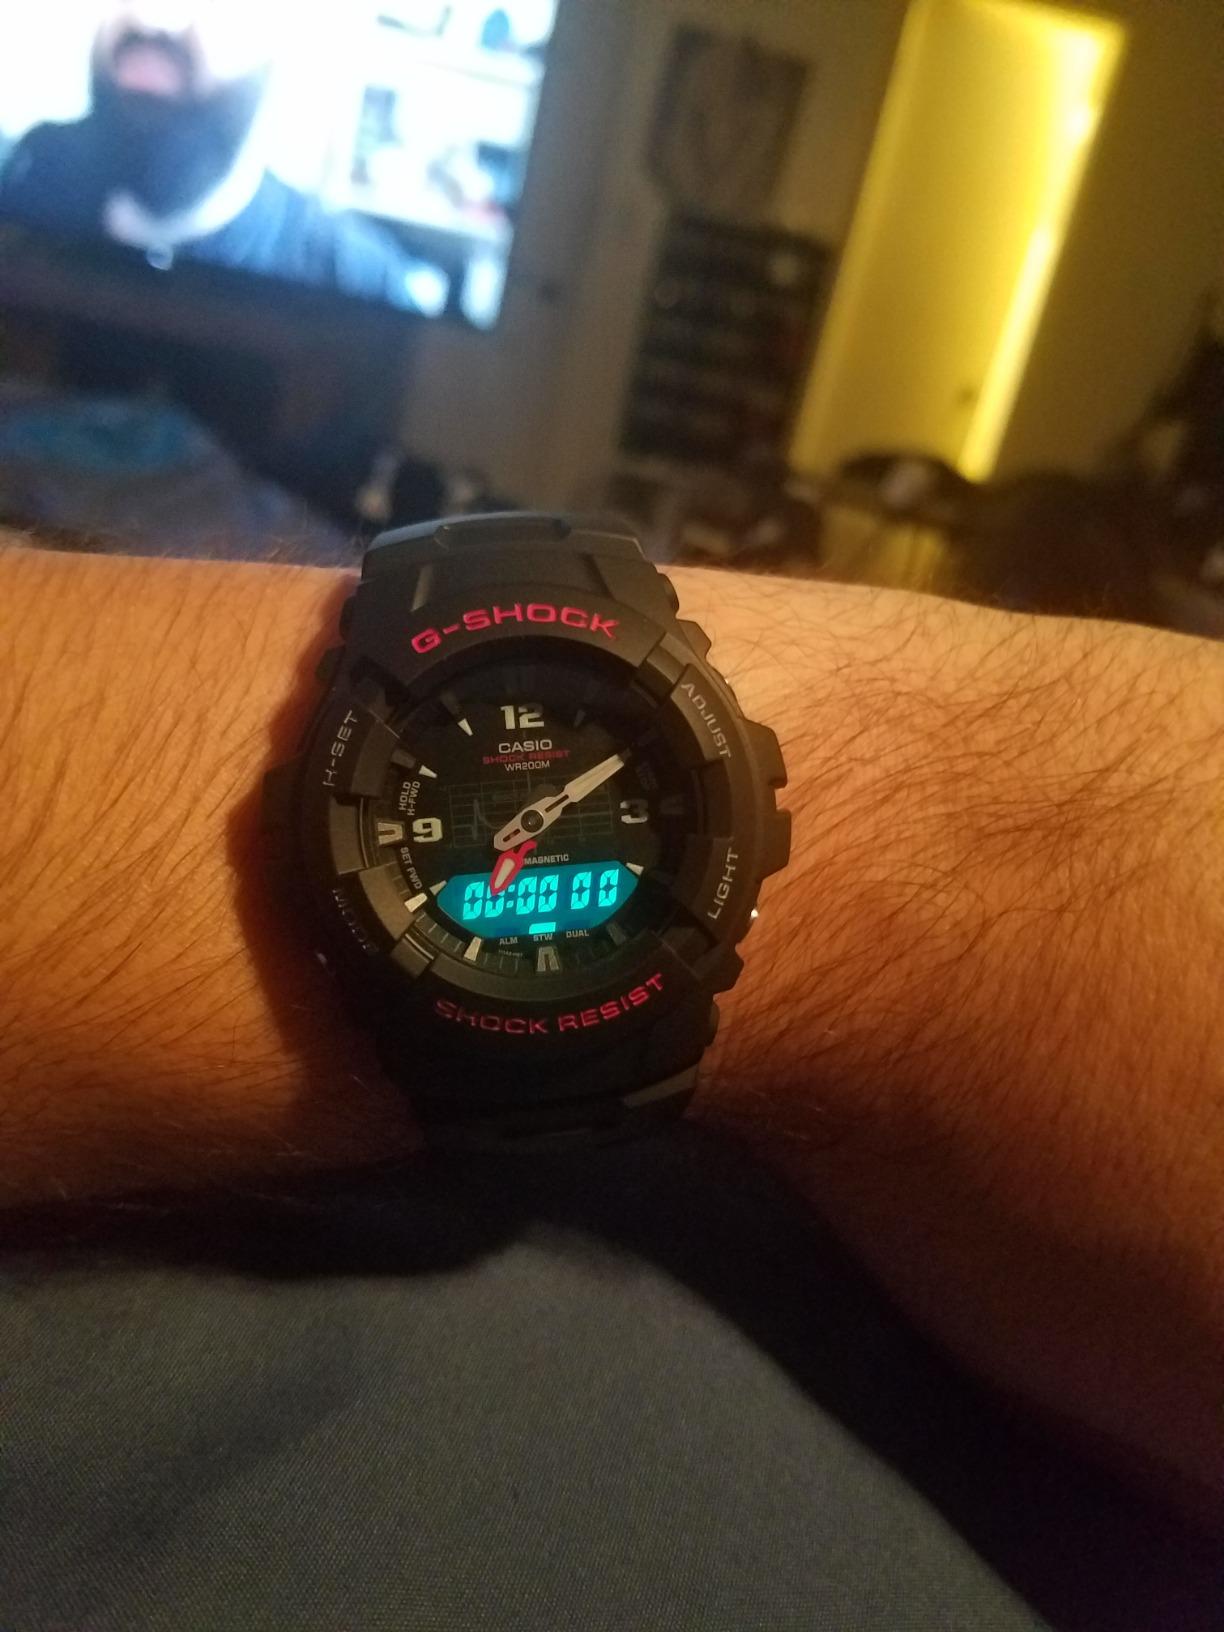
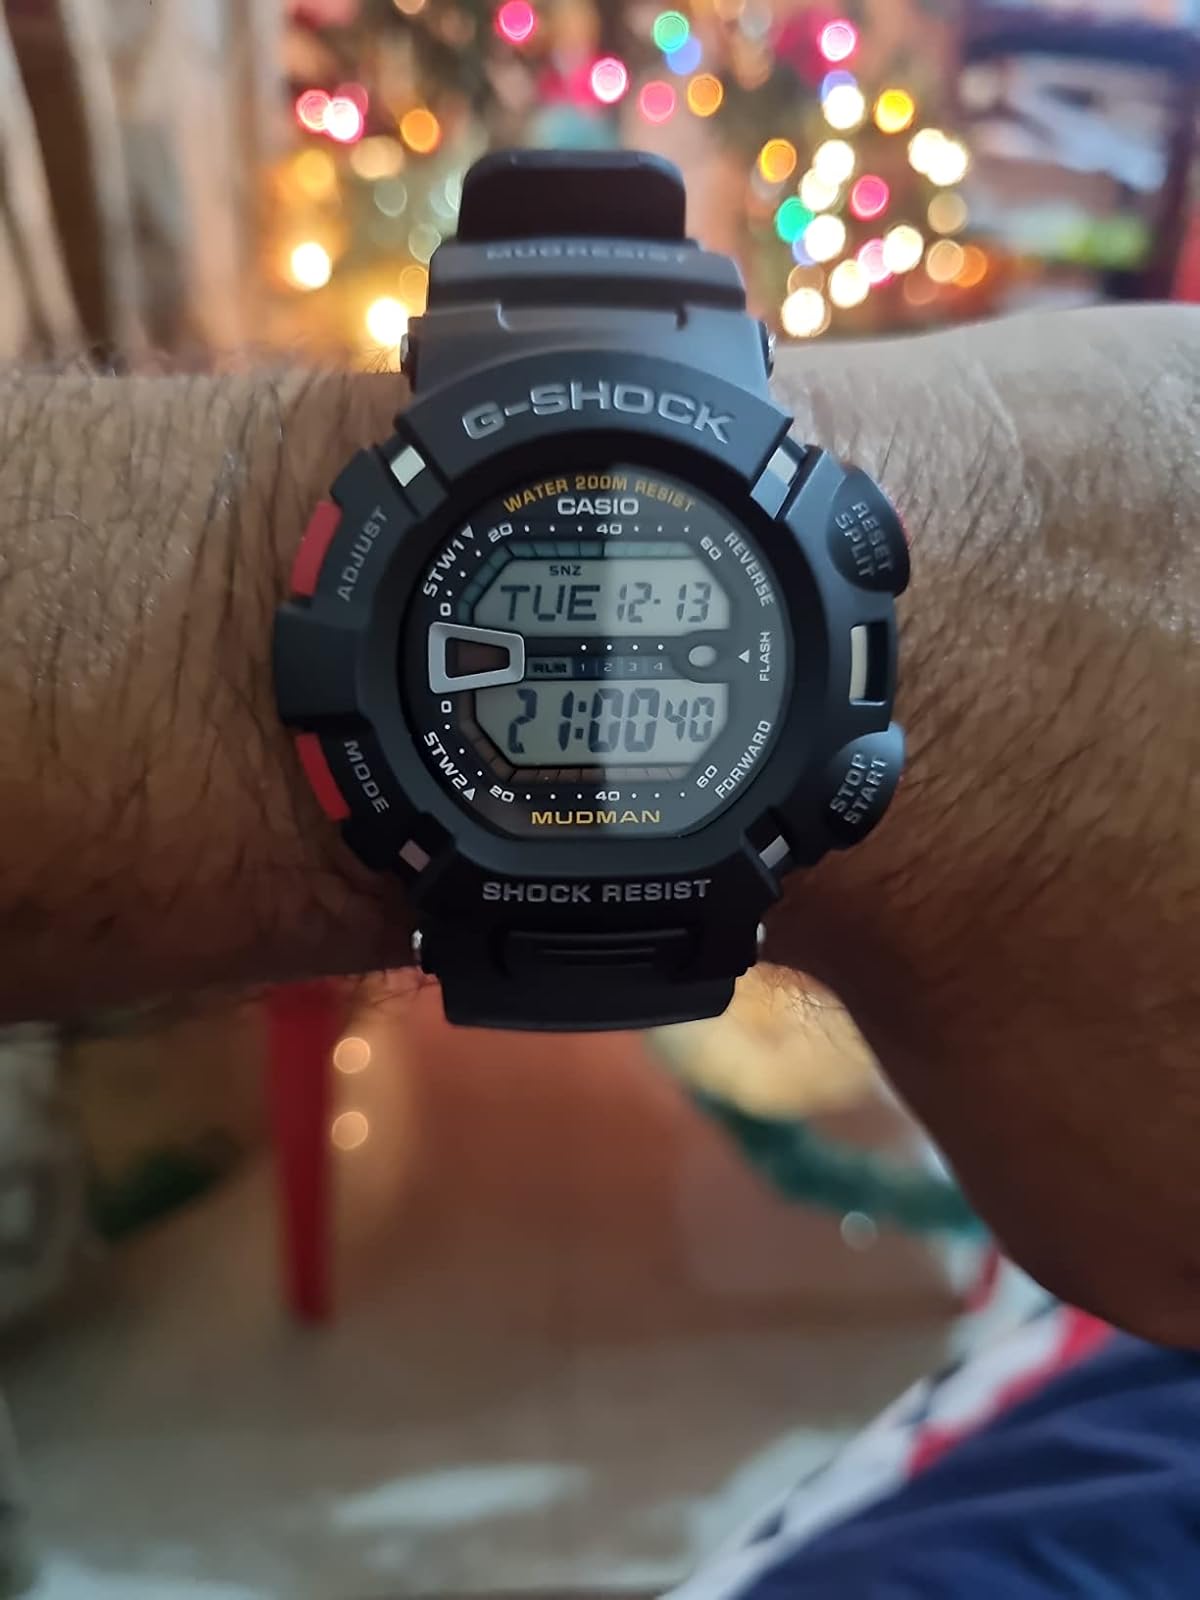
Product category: accessories_watch
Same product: no